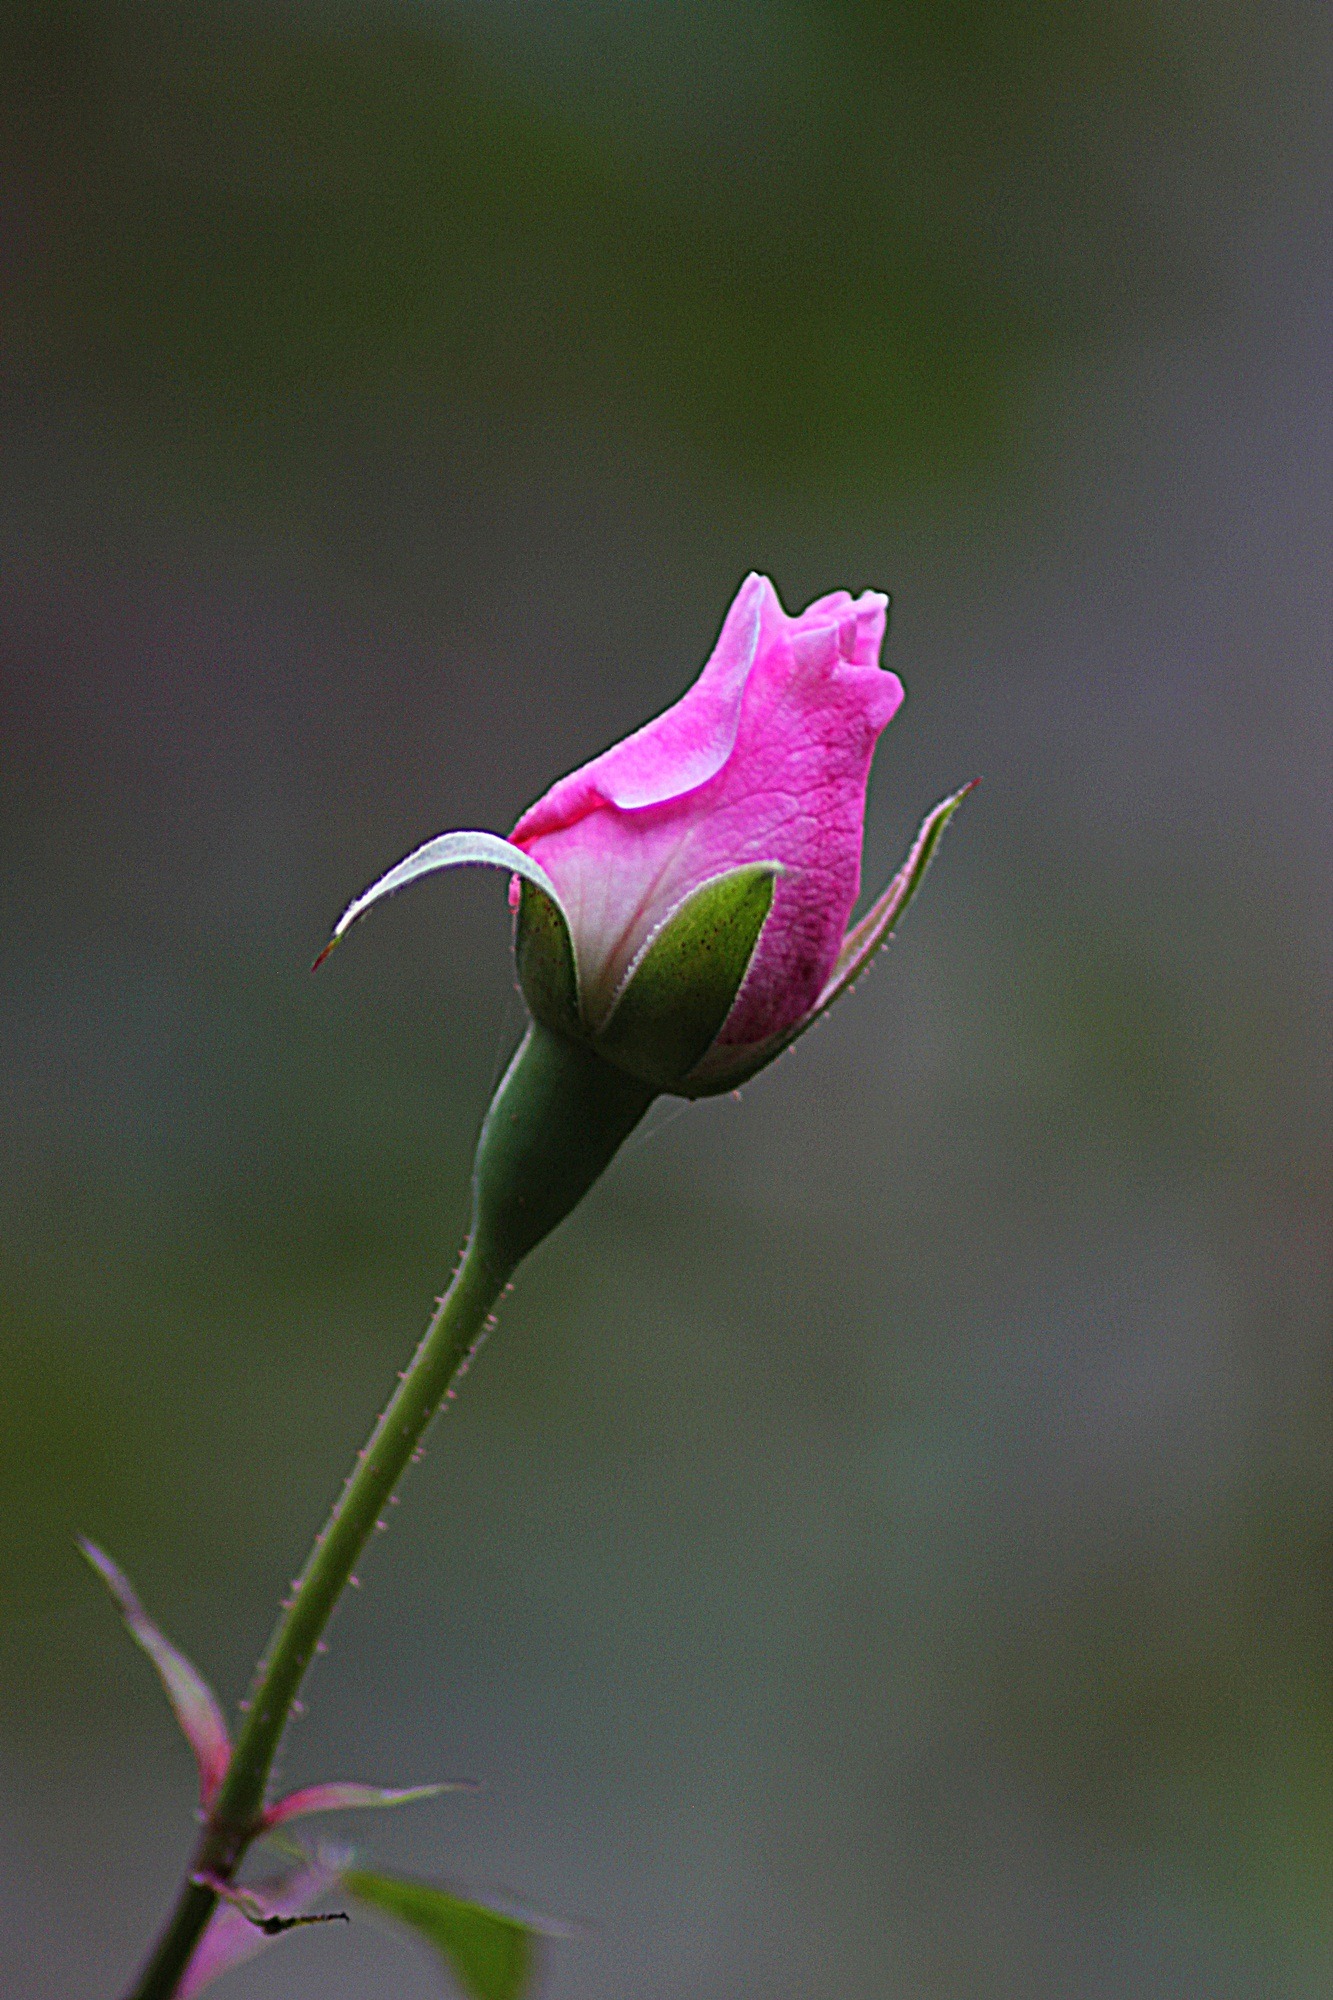
blossom, plant, photography, stem, leaf, flower, petal, bloom, floral, environment, rose, green, herb, natural, hummingbird, botany, agriculture, pink, flora, botanical, wildflower, close up, outdoors, vegetation, horticulture, bud, organic, macro photography, flowering plant, plant stem, land plant